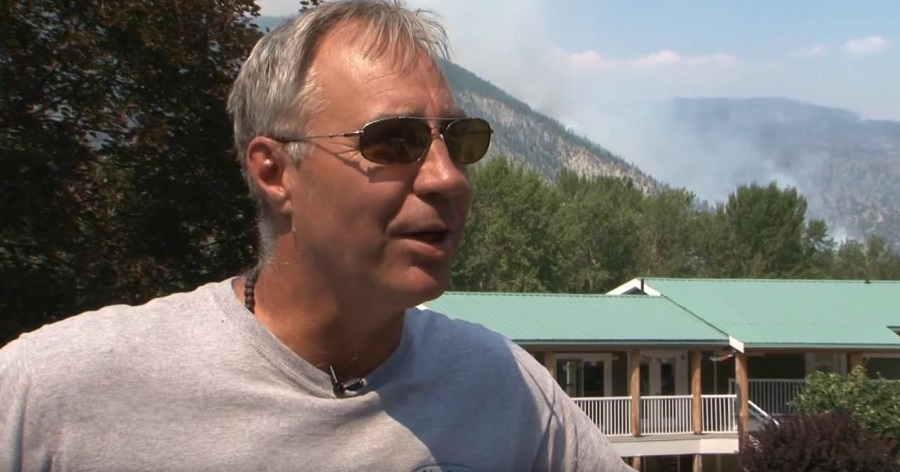
Fire: no
Smoke: yes